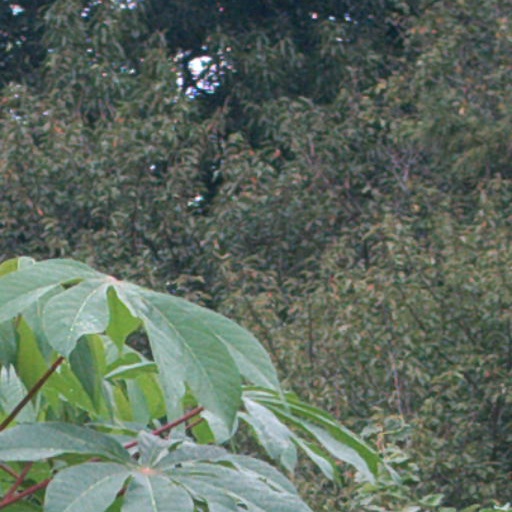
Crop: cassava